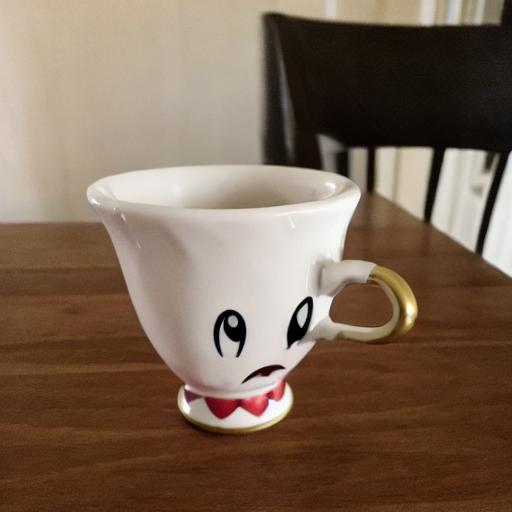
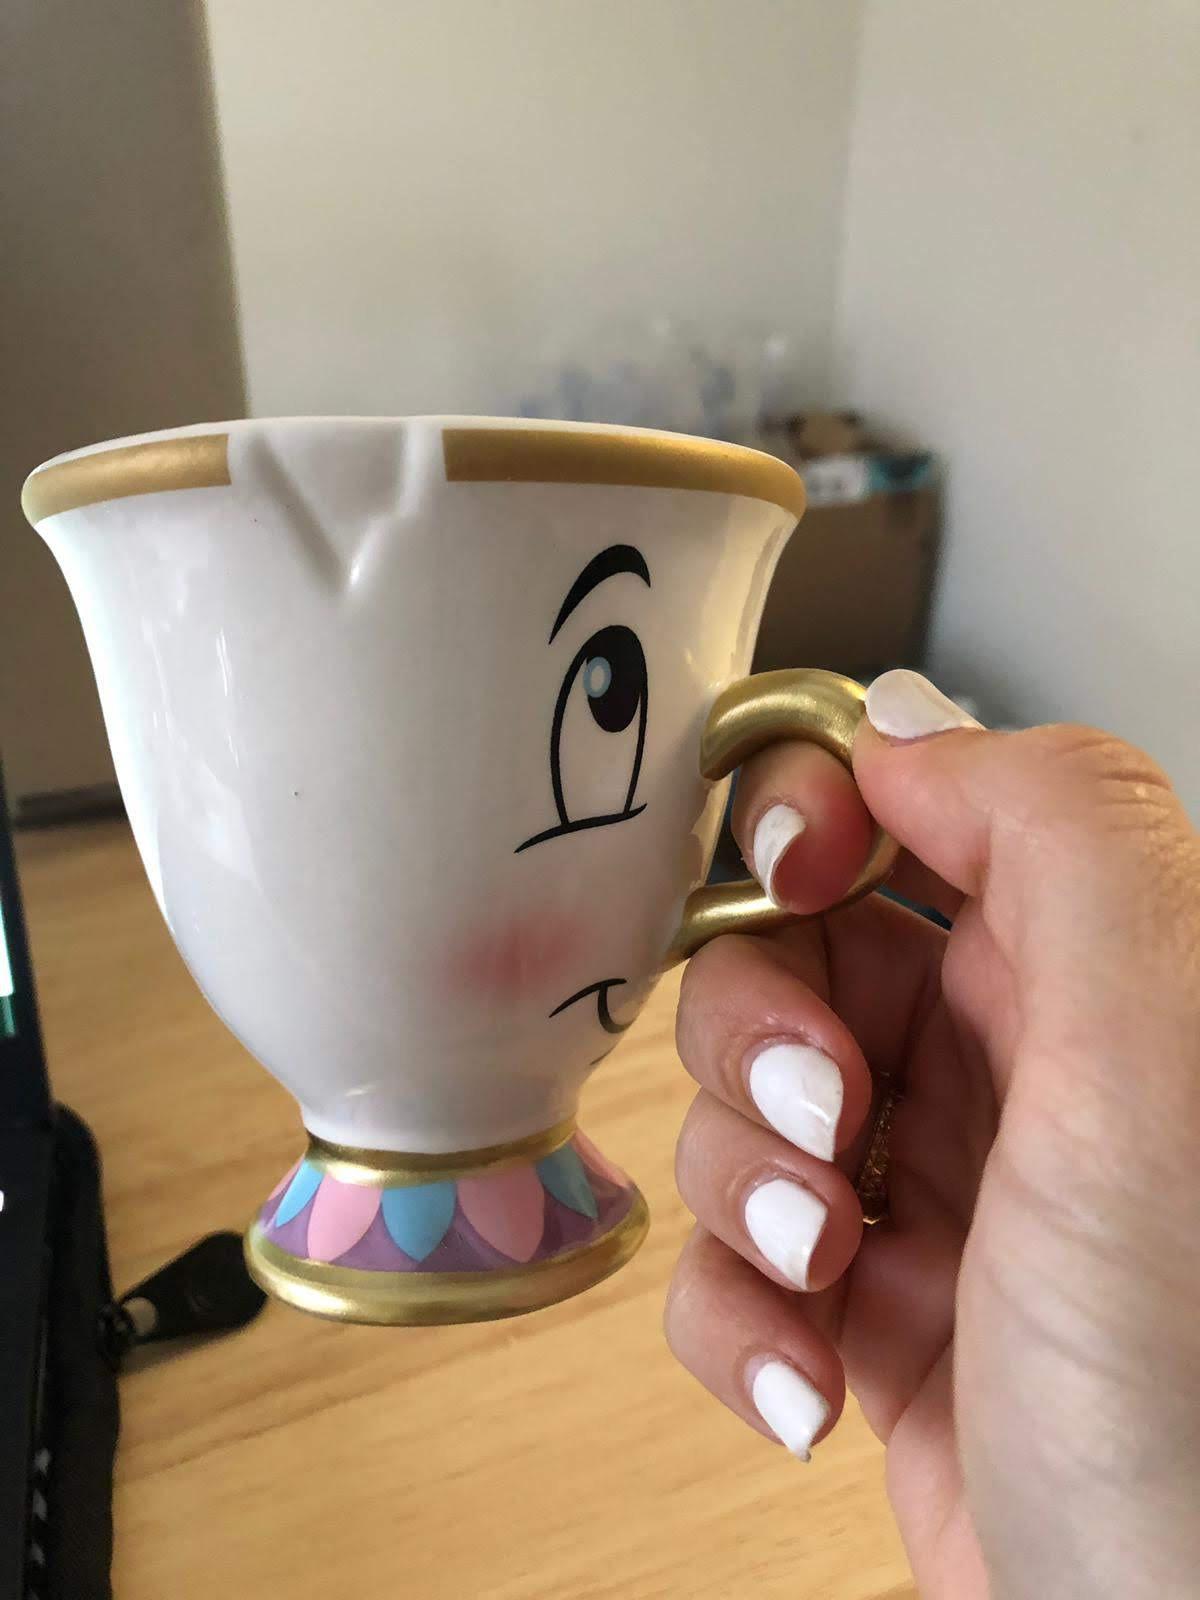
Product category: items_mug
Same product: no